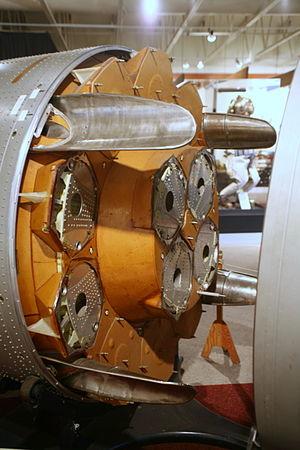
Le missile mer-sol balistique stratégique UGM-73 Poseidon était en service de lafr:United States Navy entre le 31 mars 1971 jusqu'en septembre 1992."